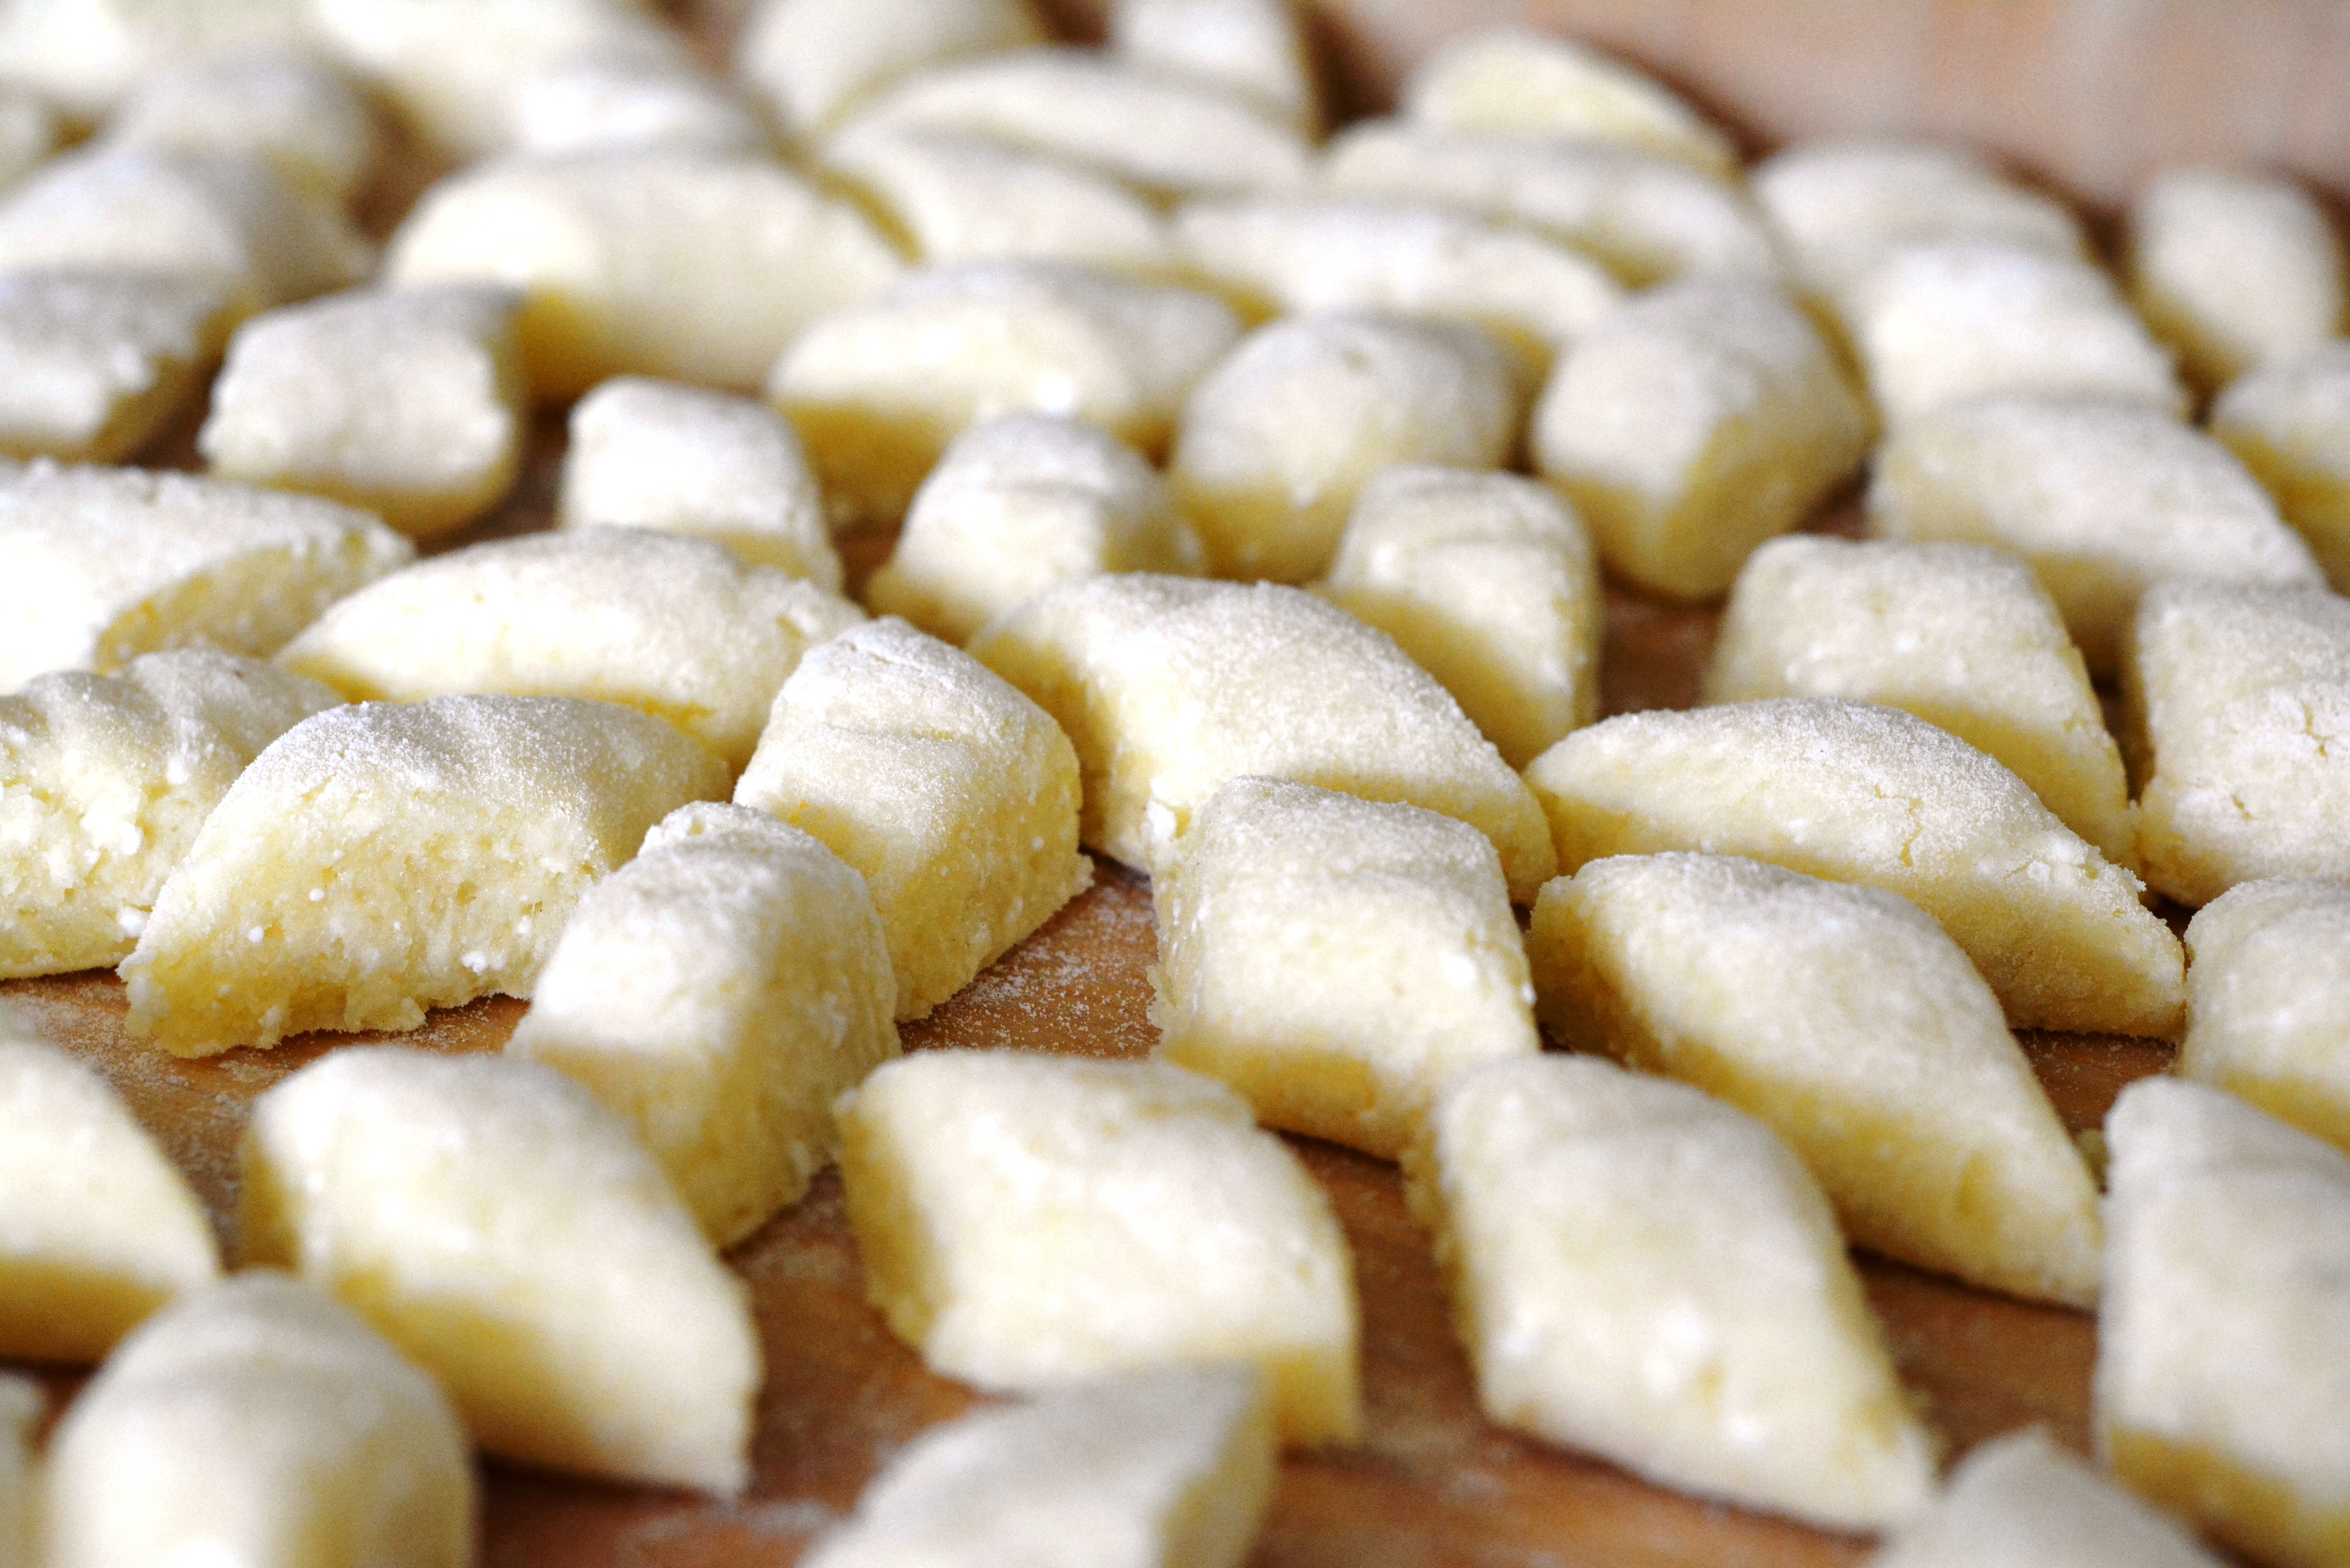
dish, food, cooking, produce, kitchen, baking, dessert, eat, cuisine, pie, potato, cook, noodles, eating, last, dinner, apple pie, prepare, baked goods, flowering plant, hooves, land plant